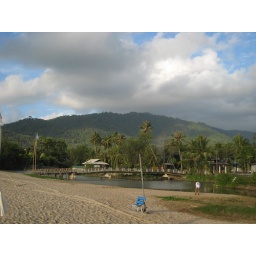
clouds over the mountain